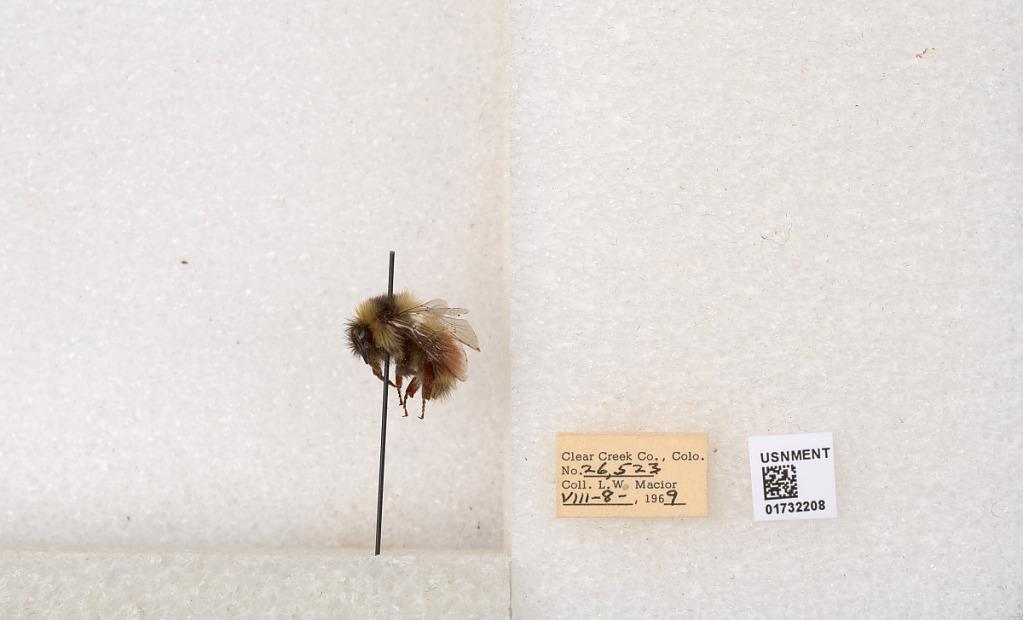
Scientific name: Bombus (Pyrobombus) sylvicola Kirby
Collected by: L. Macior
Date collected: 1969-8-8
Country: United States
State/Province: Colorado
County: Clear Creek
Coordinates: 39.7006, -105.694